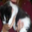
Label: cat